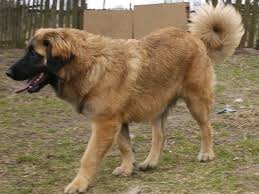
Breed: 214-n000019-Leonberg